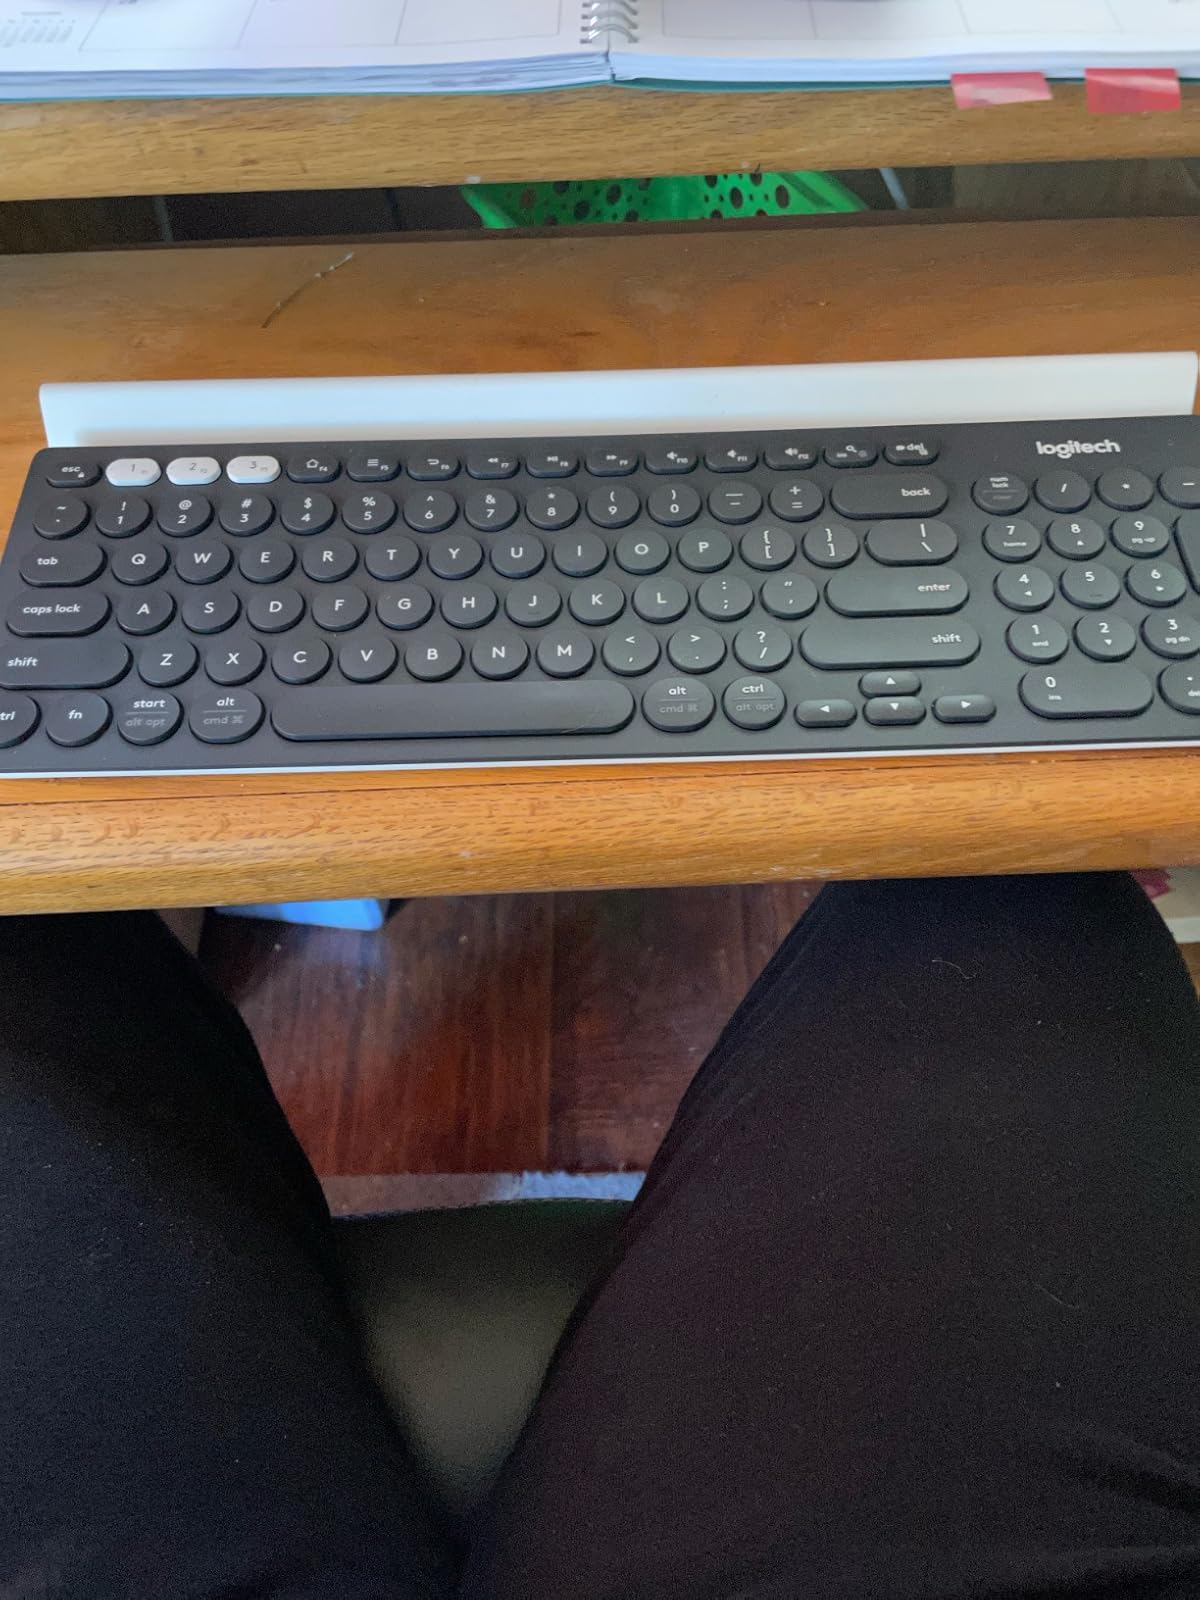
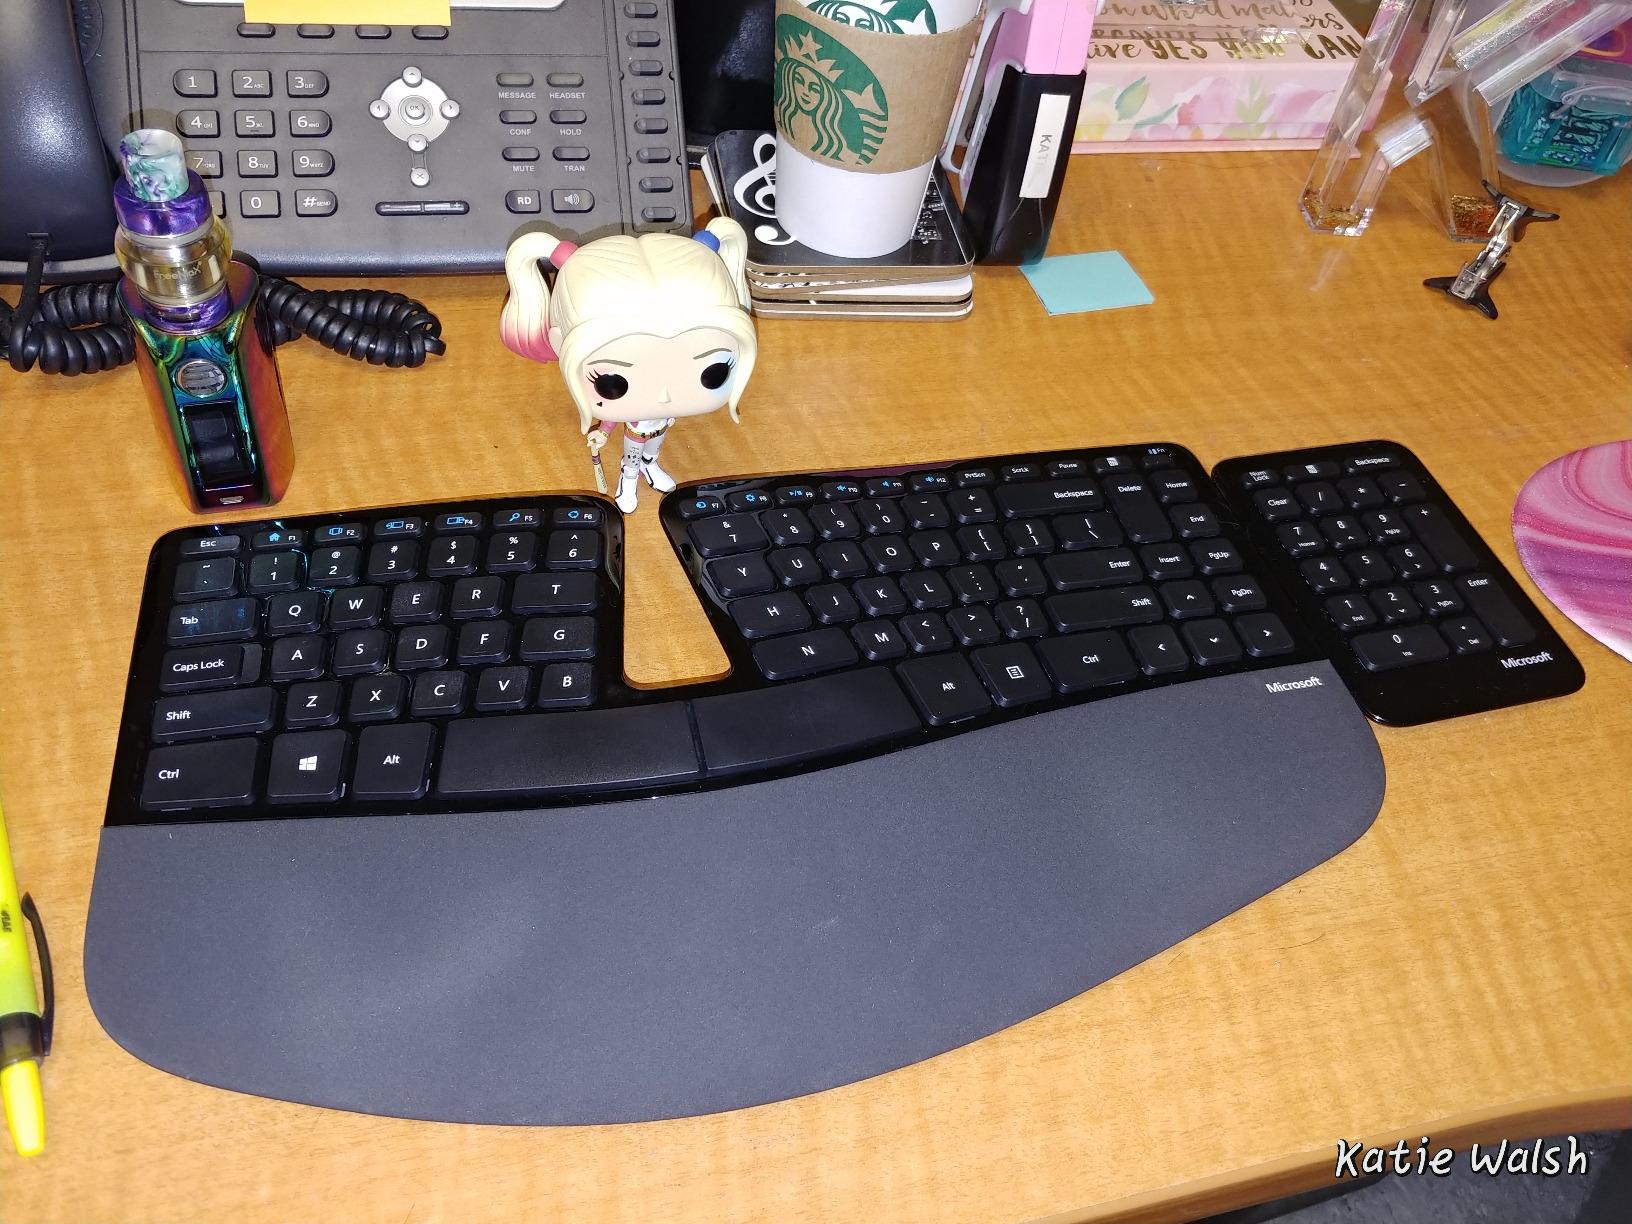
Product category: keyboard
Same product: no